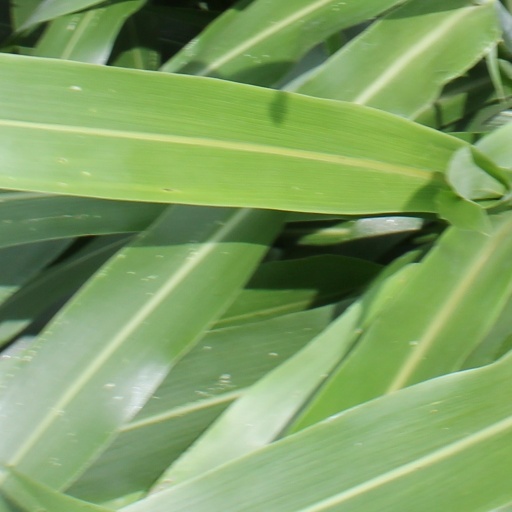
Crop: sorghum